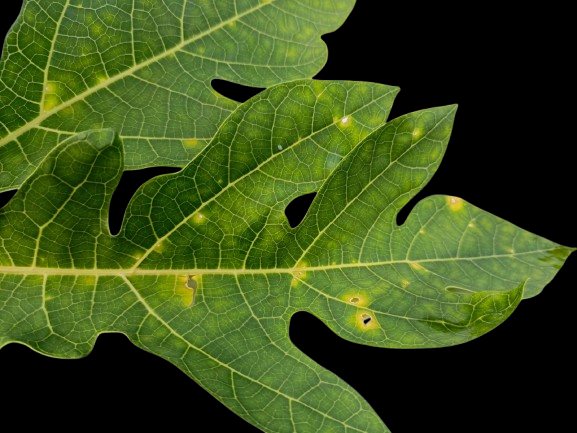
Crop: Papaya
Label: Carica_Insect_Hole